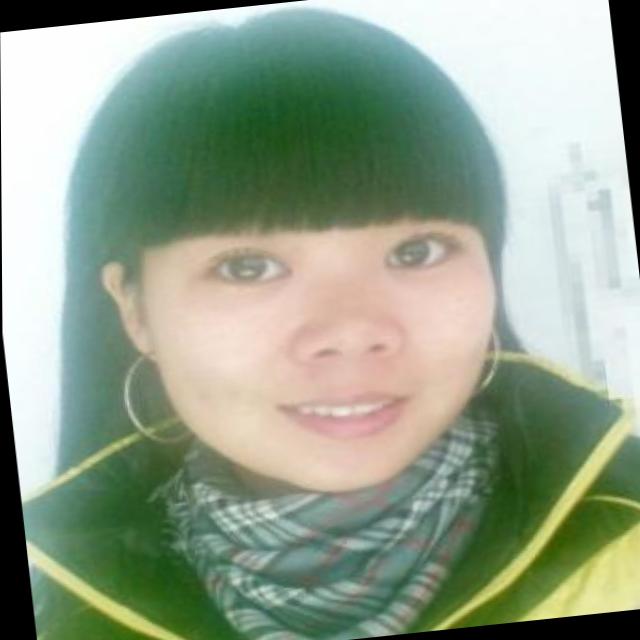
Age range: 21-44